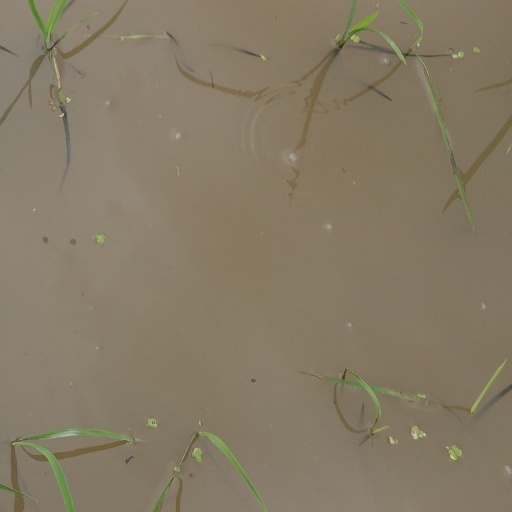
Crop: rice